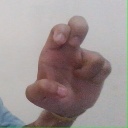
अक्षर: अ